Bootleg Fire

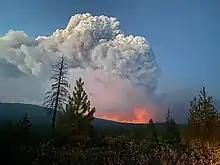
The Bootleg Fire burning on July 8, 2021

The Bootleg Fire, named after the nearby Bootleg Spring, was a large wildfire that started near Beatty, Oregon, on July 6, 2021. Before being fully contained on August 15, 2021, it had burned . It is the third-largest fire in the history of Oregon since 1900. At the fire's fastest growth in mid July, it grew at about per hour, and it became the second largest wildfire in the United States of the 2021 wildfire season.